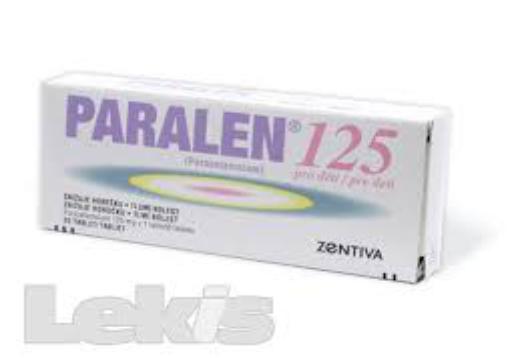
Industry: Medical